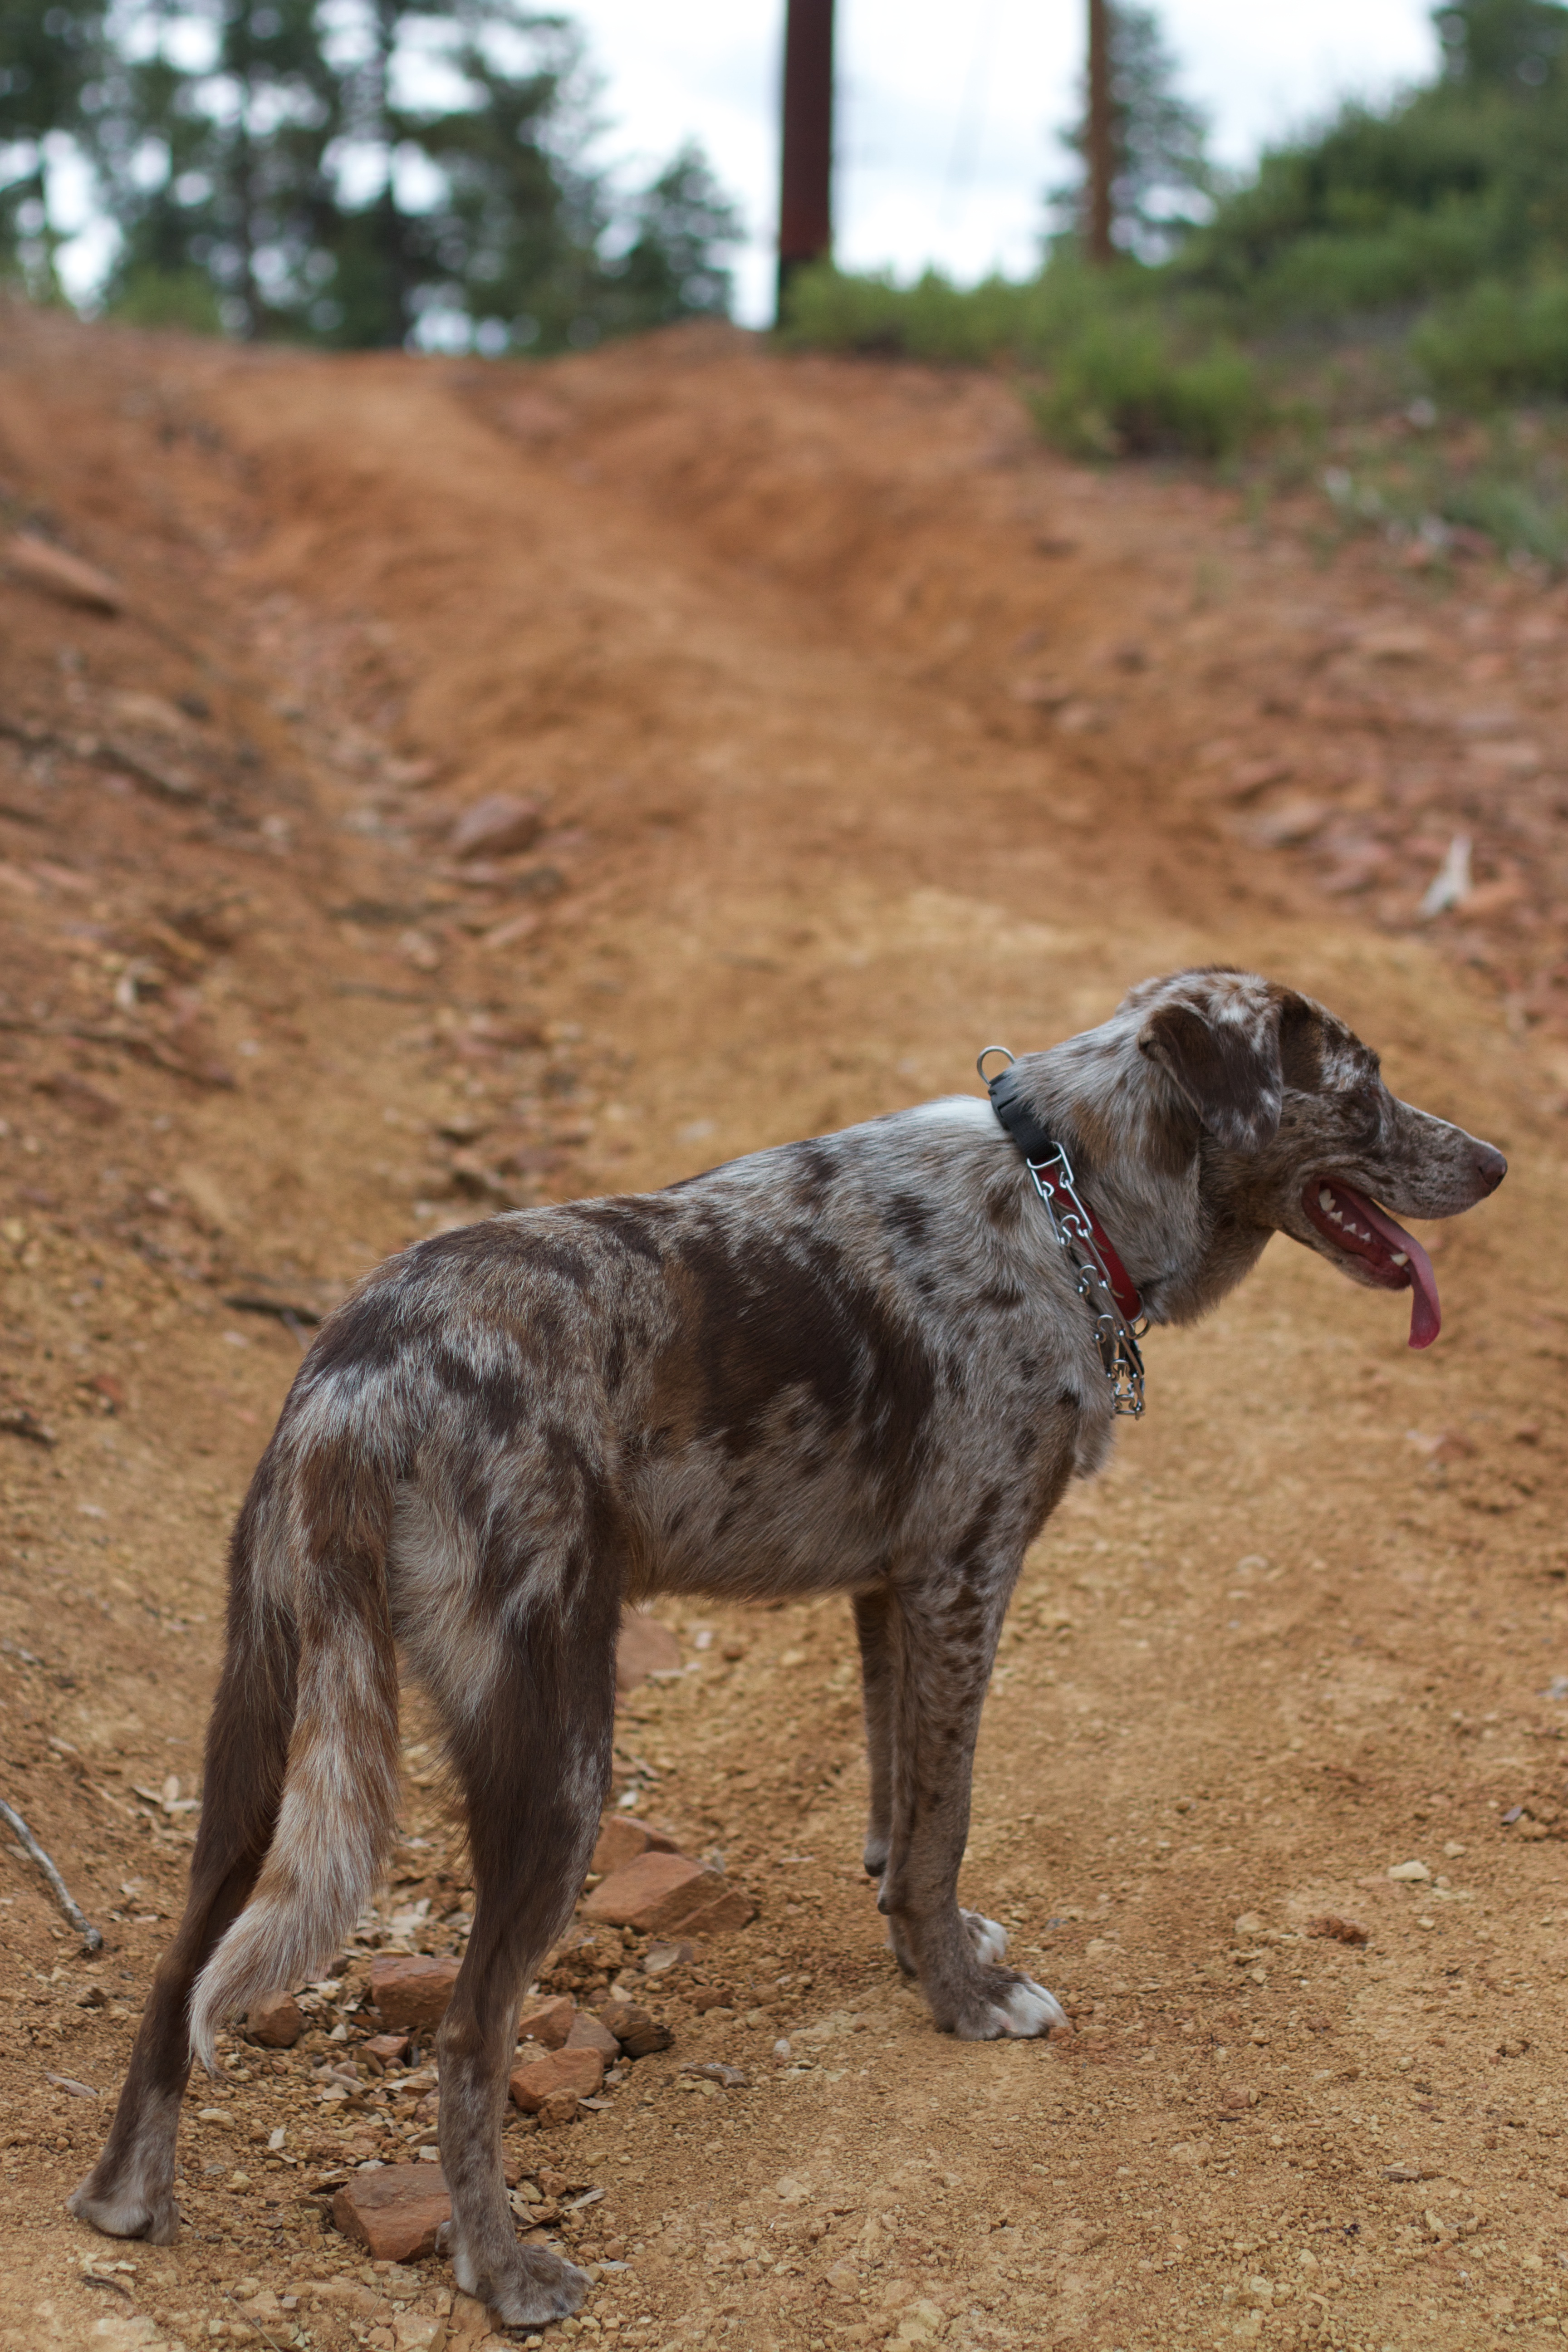
dog, mammal, hound, sports, vertebrate, pstrails, street dog, dog like mammal, animal sports, dog sports, irish wolfhound, galgo espa ol, lurcher